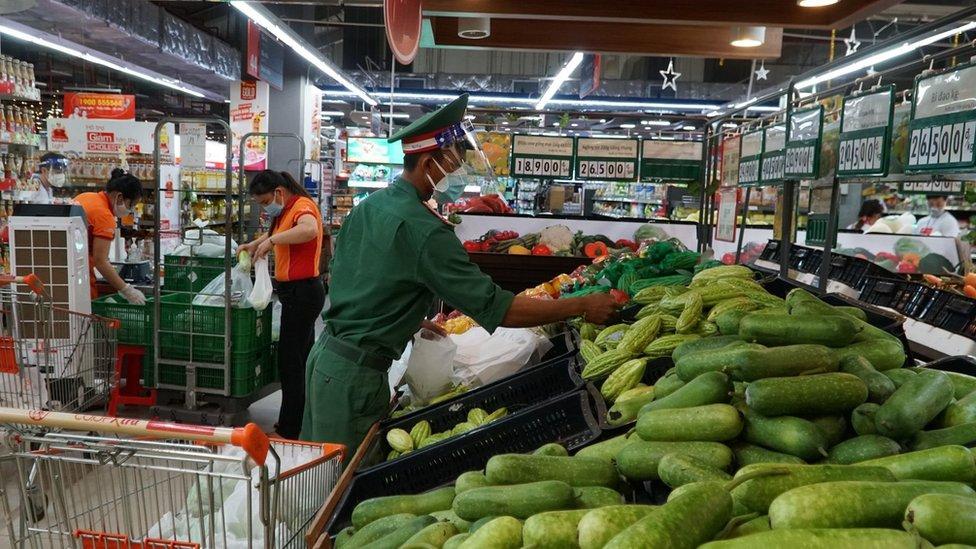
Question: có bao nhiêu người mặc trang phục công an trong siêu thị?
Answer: có một người mặc trang phục công an